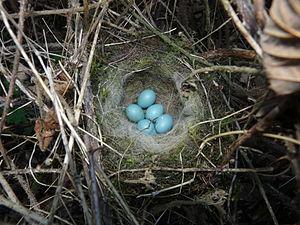
L'Accenteur mouchet est une espèce d'oiseaux de la famille des Prunellidae. C'est l'une des deux espèces d'accenteurs vivant en France.